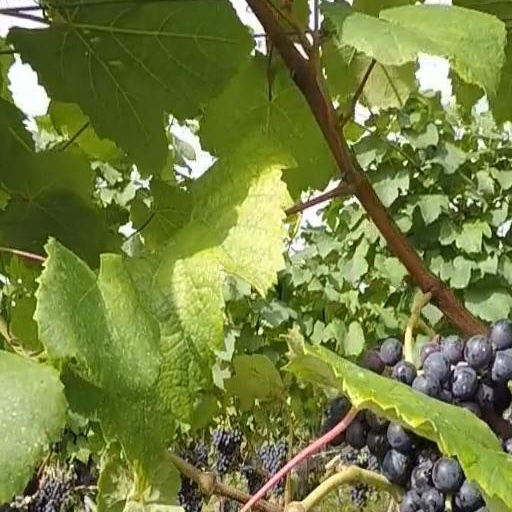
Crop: grape